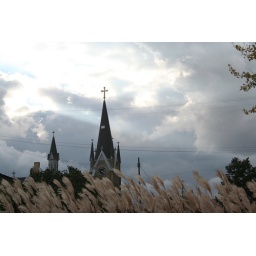
Stormy church above Pampas grass